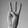
ASL letter: W